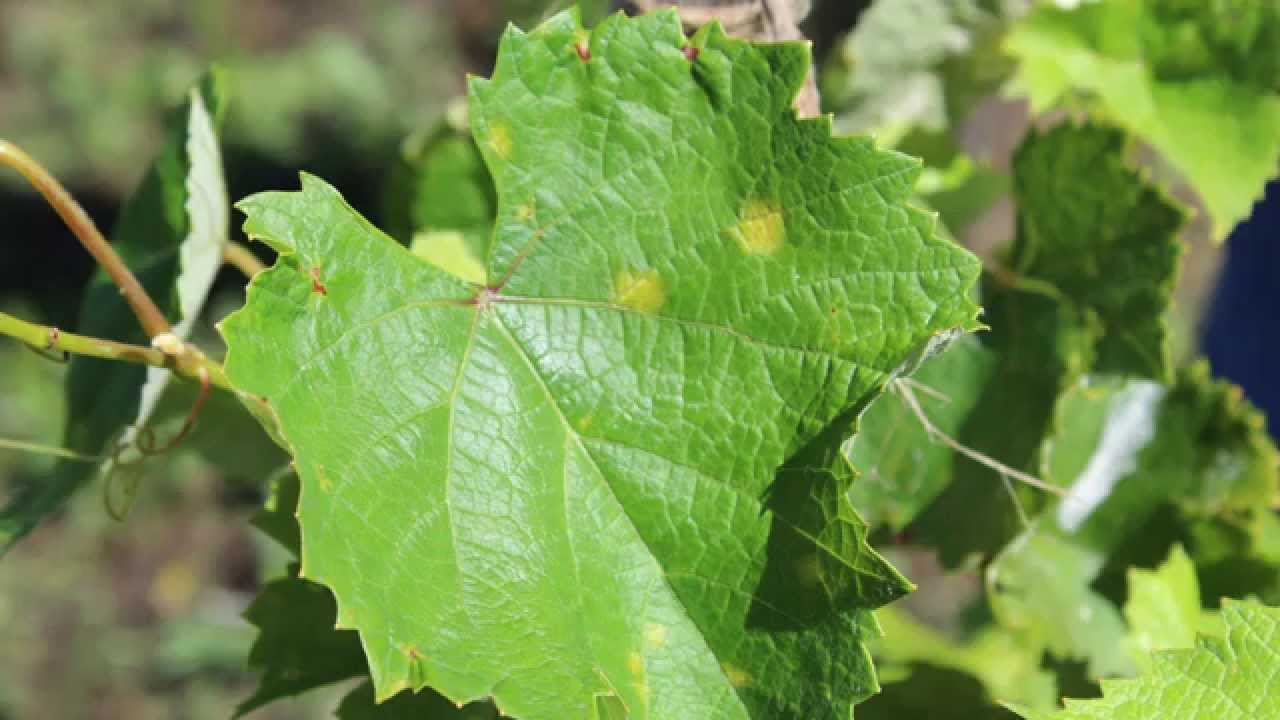
Plant: Grape
Disease: grape downy mildew